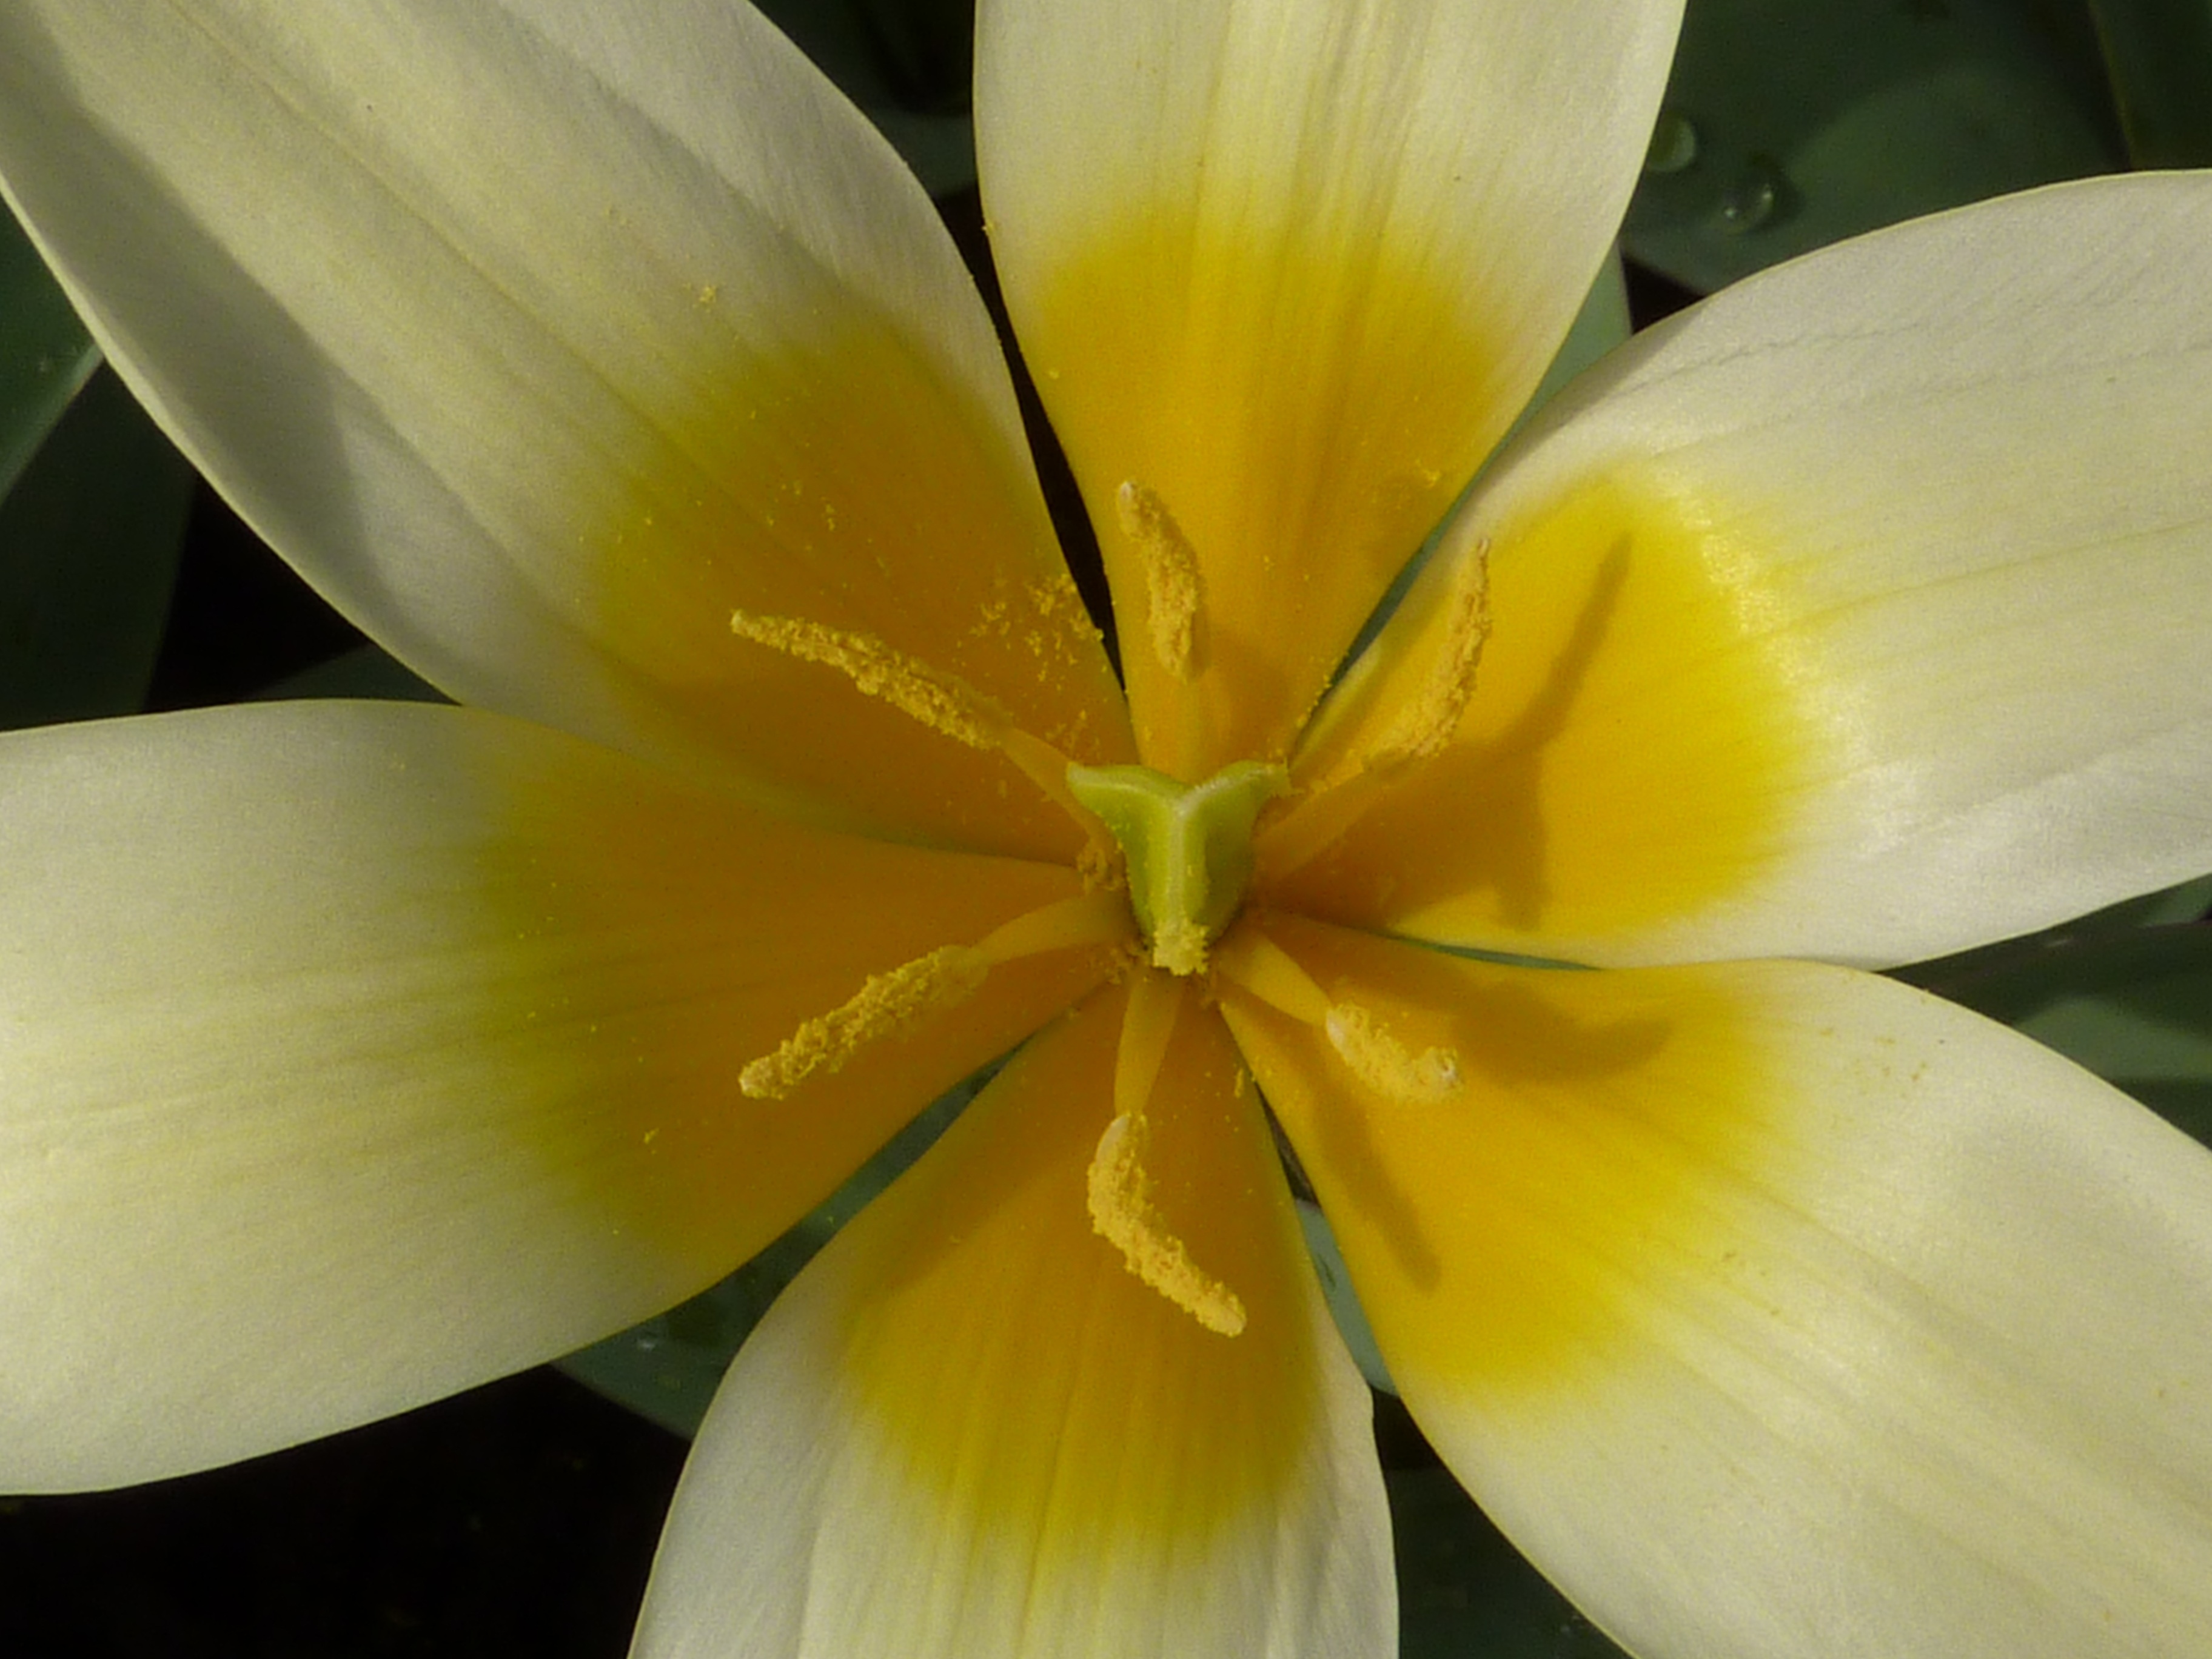
plant, flower, petal, tulip, botany, yellow, flora, close up, narcissus, lily, macro photography, flowering plant, plant stem, land plant, kaufmanniana